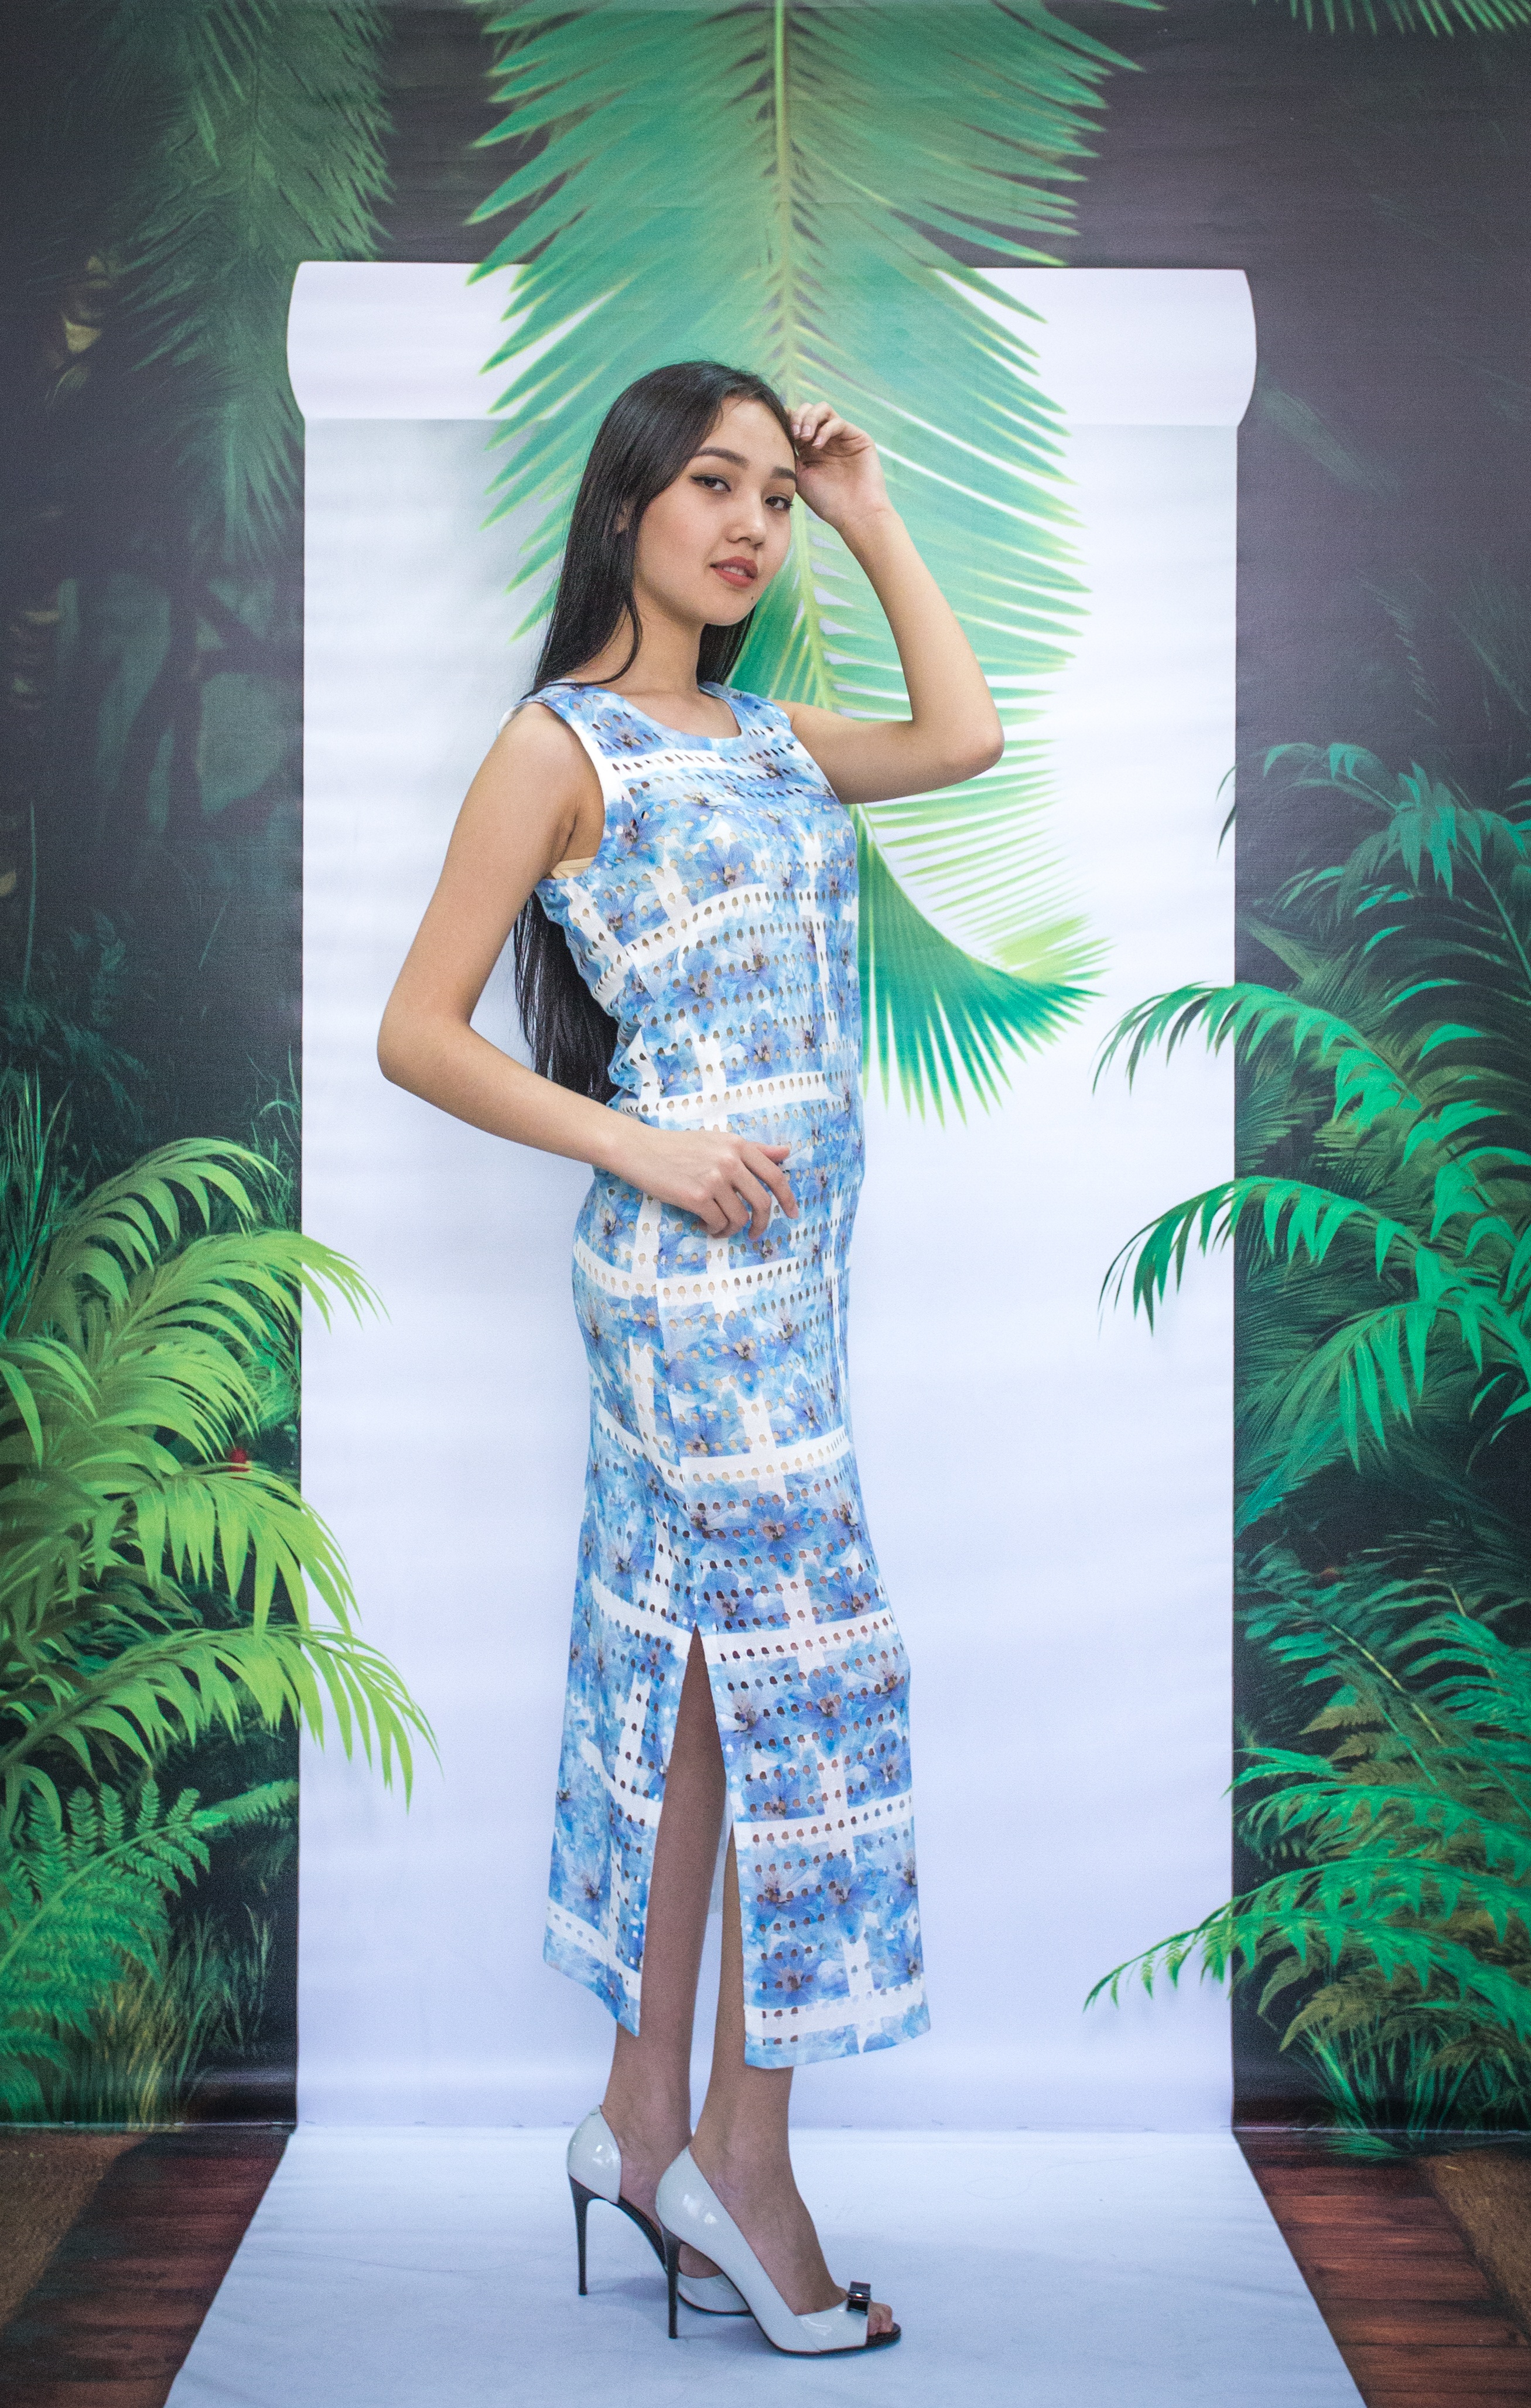
green, fashion, spring, season, dress, photo shoot, model, fashion design